Adelaida Ferré Gomis

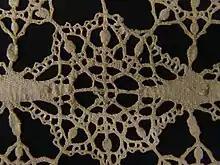
bobbin lace

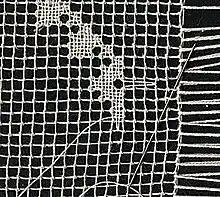
embroidered lace

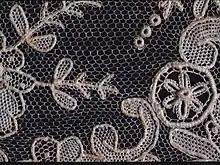
needle lace

During these years, her works were also exhibited in important exhibitions, such as the that took place in 1910 at the Palau de les Belles Arts, organized by the Barcelona City Council. She also participated in the in 1920 and in the organized by the Guild of Locksmiths and Ferrers and the Commonwealth of Catalonia at the the following year.